Judiciary of Poland

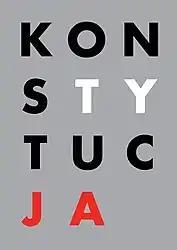
This "Konstytucja" (Constitution) graphic with highlighted "TY" (you) and "JA" (I) became a rallying cry for opponents of Law and Justice's changes to the judiciary

The judicial reforms have been met with fierce resistance from the judiciary, including the rank-and-file judges. For example, the Polish Bar and its leadership, the , reject the validity of judgments by the suspended disciplinary chamber of the Supreme Court. Numerous protests were started against the reforms. They were also initiated abroad in front of Polish diplomatic institutions.